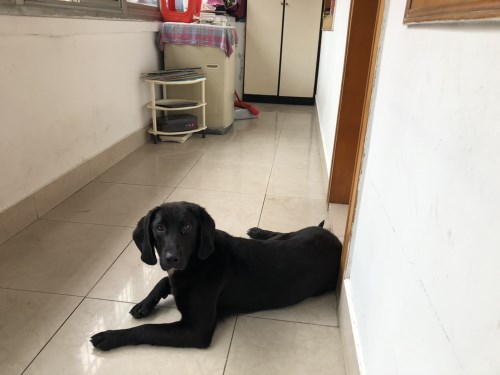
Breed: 3580-n000122-Labrador_retriever